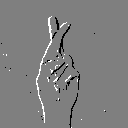
ASL letter: r